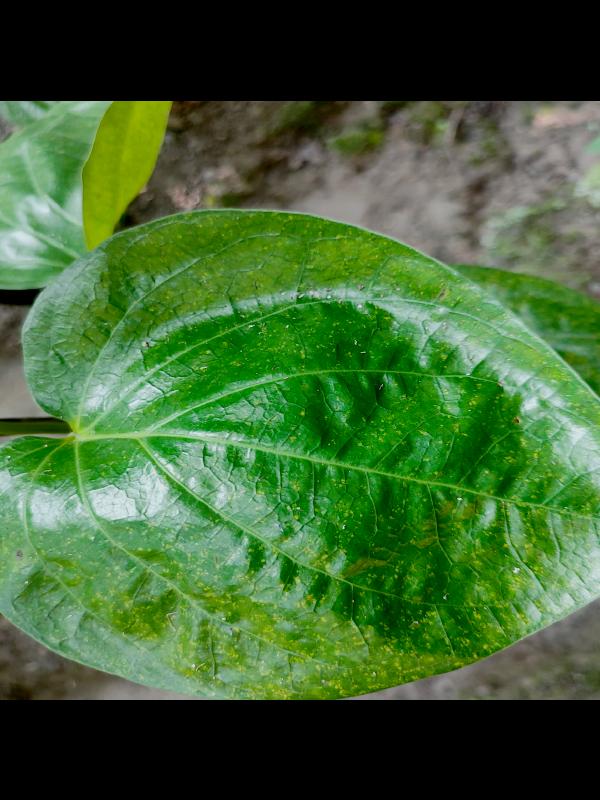
Label: Healthy_Leaf